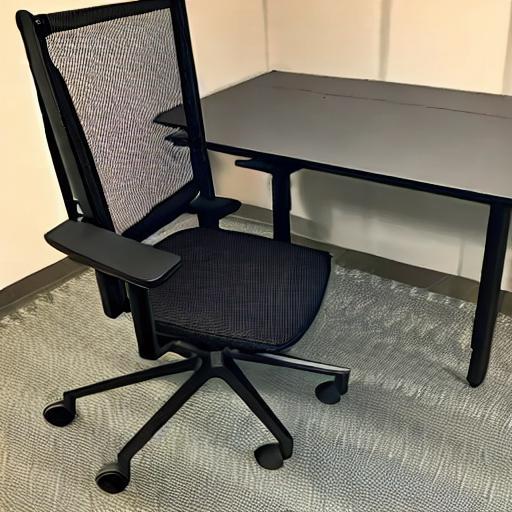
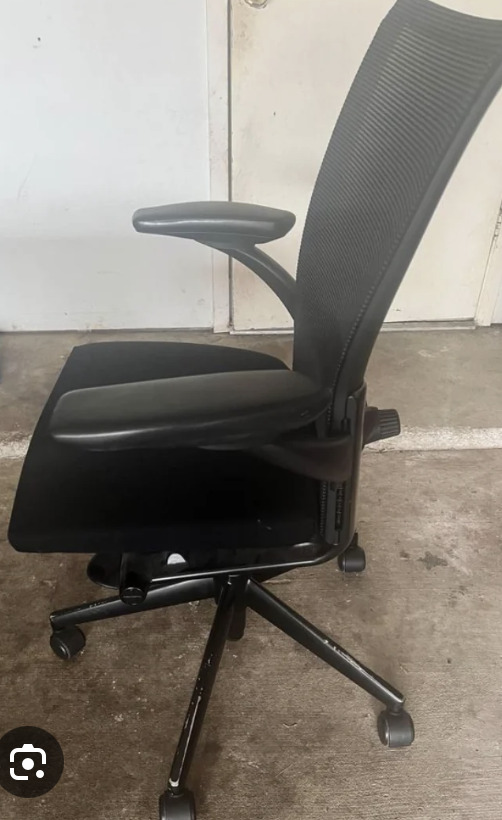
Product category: items_chair
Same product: no